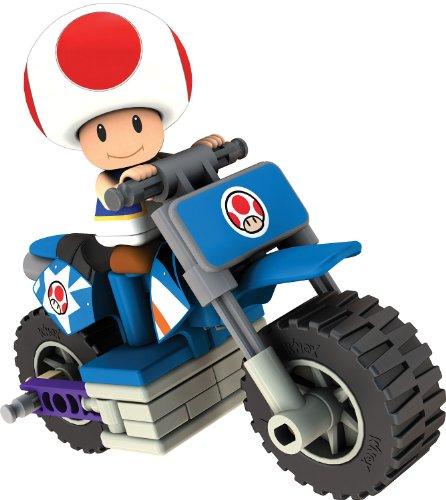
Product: K'NEX Nintendo Mario Kart Wii Toad Bike Building Set
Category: Toys & Games | Building Toys | Building Sets
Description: Build Toad and his Standard Bike, just like in the game.
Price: $17.59
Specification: ProductDimensions:6x2x6inches|ItemWeight:3.2ounces|ShippingWeight:4ounces(Viewshippingratesandpolicies)|DomesticShipping:ItemcanbeshippedwithinU.S.|InternationalShipping:ThisitemcanbeshippedtoselectcountriesoutsideoftheU.S.LearnMore|ASIN:B0086FJ3NG|Itemmodelnumber:38147|Manufacturerrecommendedage:24months-10years